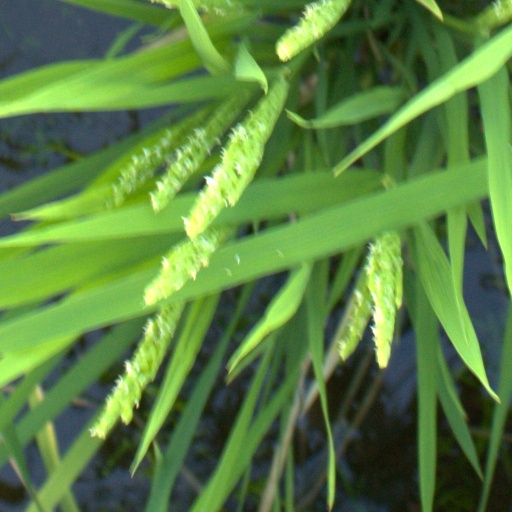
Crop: rice